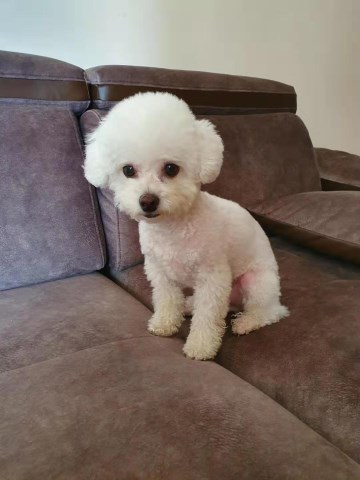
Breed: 3083-n000117-Bichon_Frise